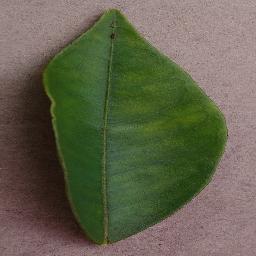
Label: Orange___Haunglongbing_(Citrus_greening)